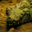
Label: crocodile